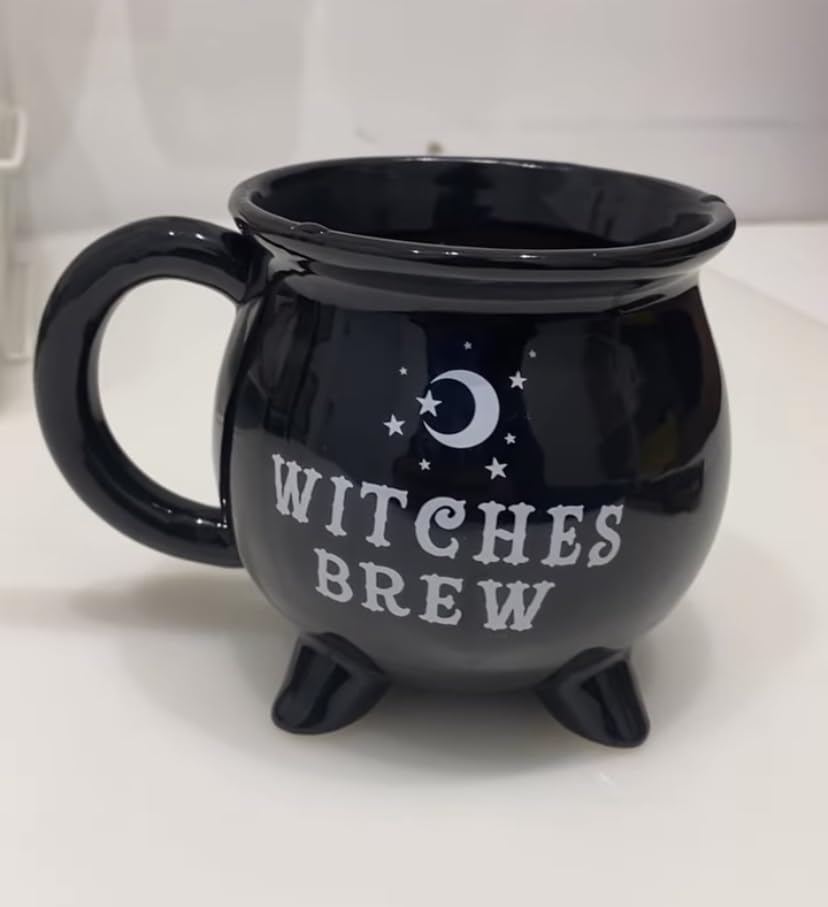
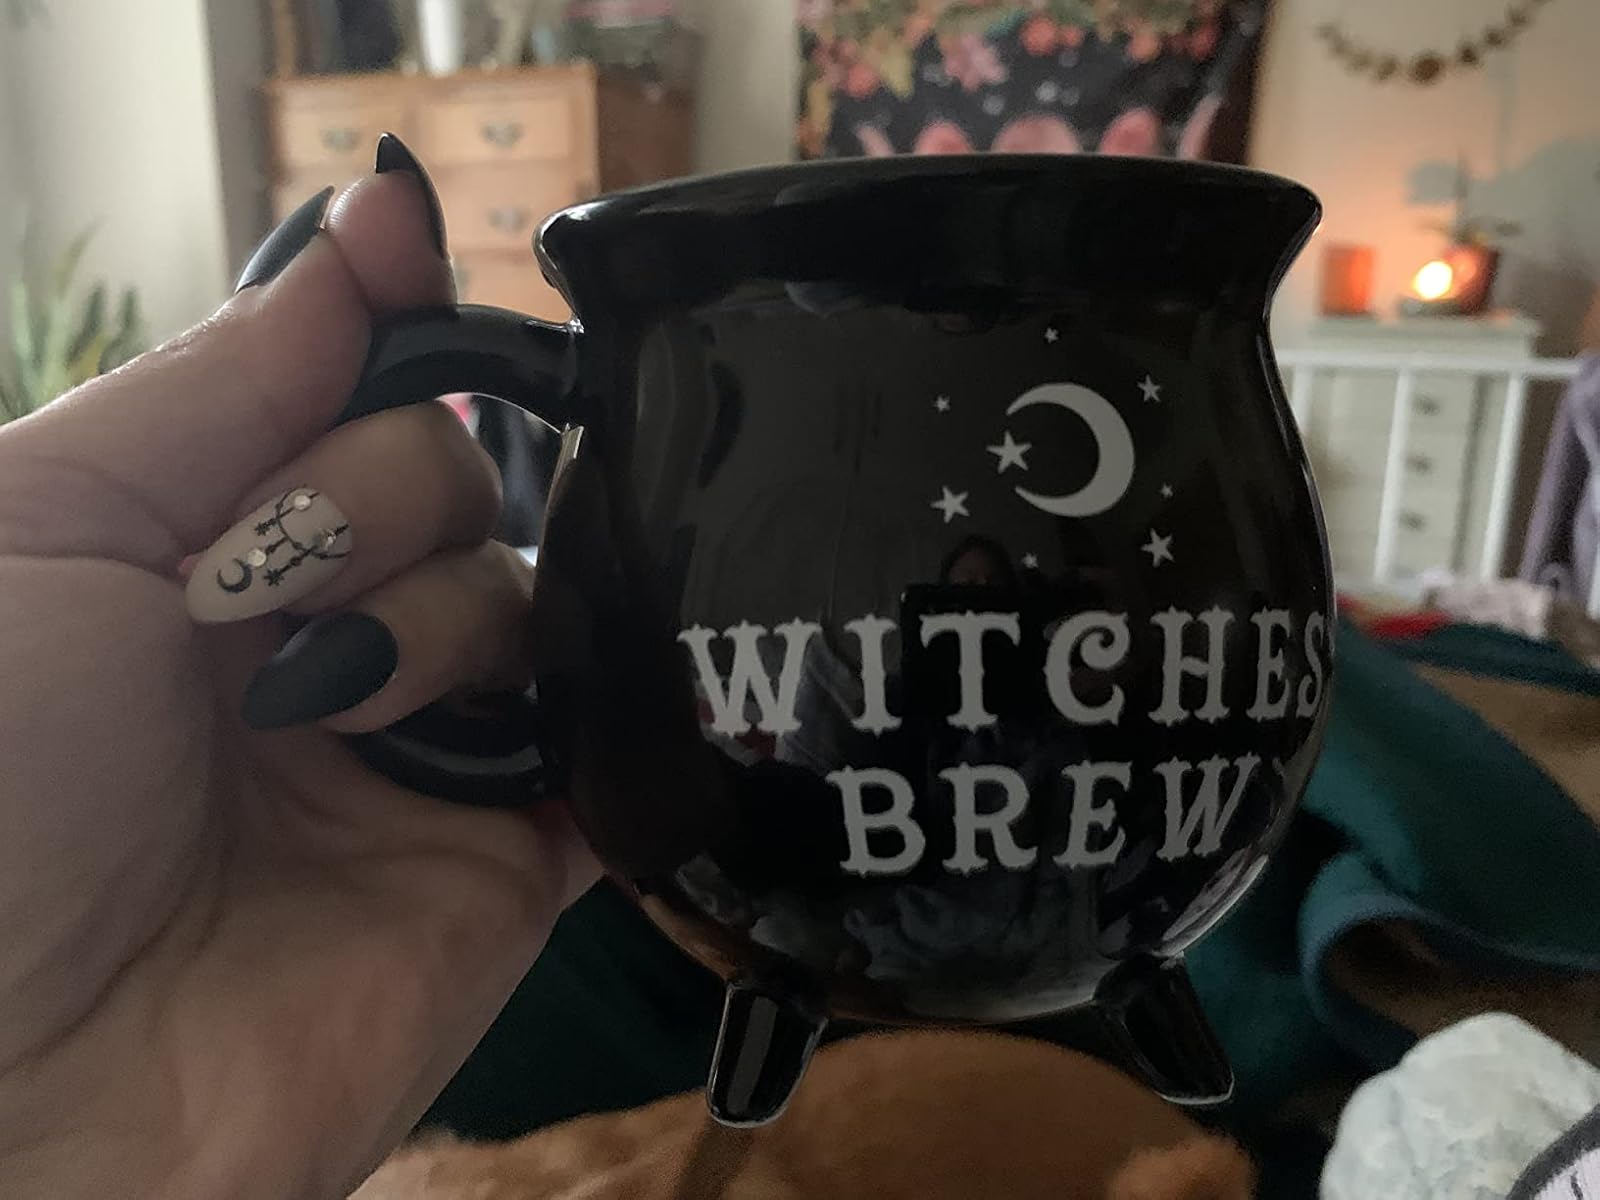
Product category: items_mug
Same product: yes